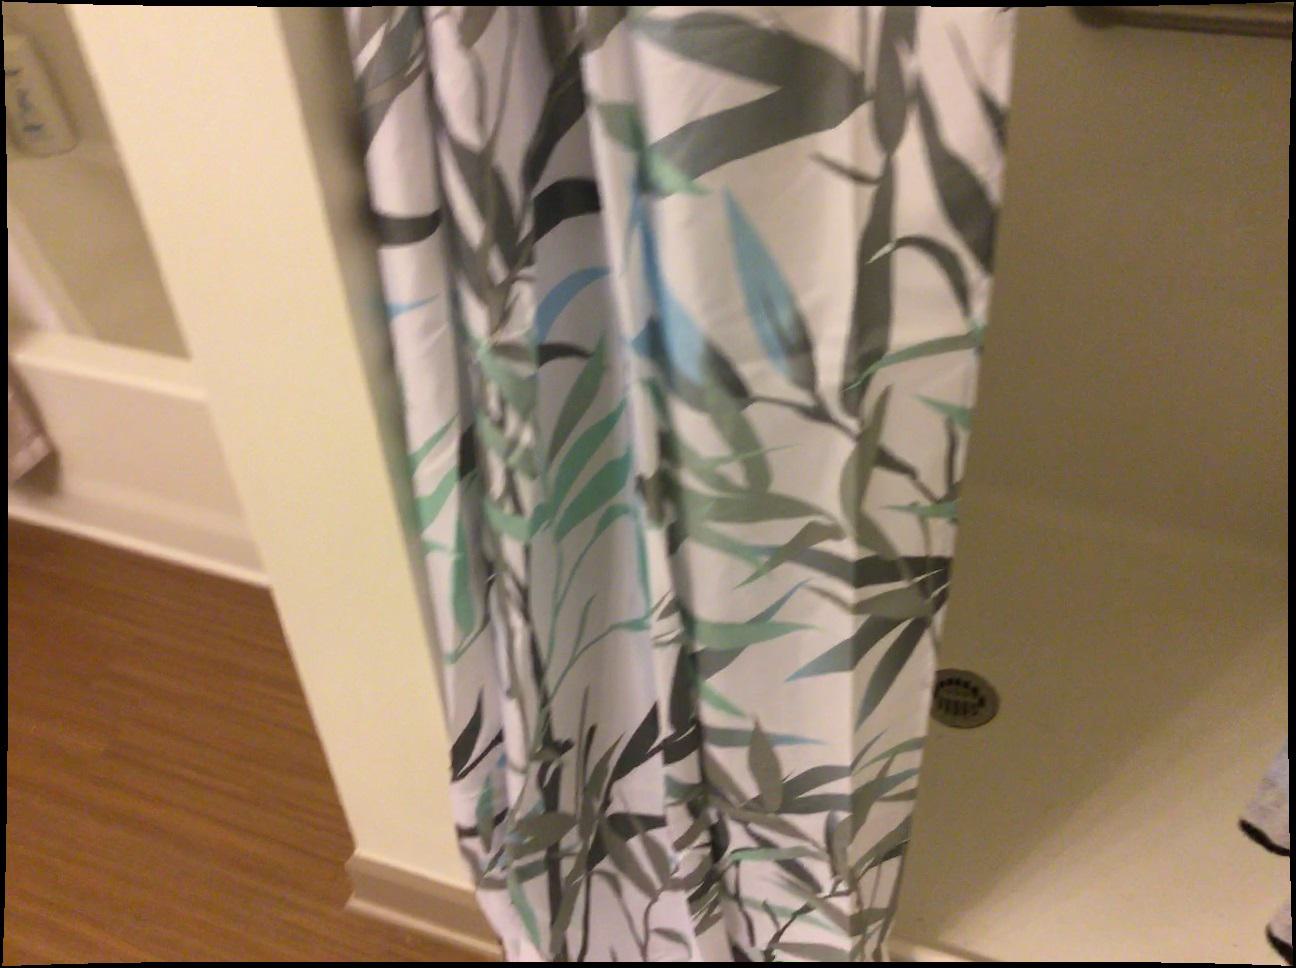
Question: In the image, there is the mat. Pinpoint several points within the vacant space situated left of the mat from the camera's perspective. Your final answer should be formatted as a list of tuples, i.e. [(x1, y1), ...], where each tuple contains the x and y coordinates of a point satisfying the conditions above. The coordinates should be between 0 and 1, indicating the normalized pixel locations of the points.
Answer: [(0.275, 0.726), (0.292, 0.800), (0.246, 0.781), (0.312, 0.883), (0.263, 0.862), (0.215, 0.841), (0.169, 0.821), (0.336, 0.978), (0.282, 0.954), (0.231, 0.929), (0.181, 0.906), (0.133, 0.883), (0.144, 0.977), (0.096, 0.952)]